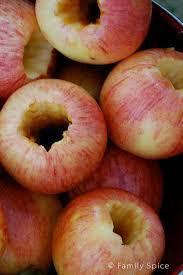
Label: apples